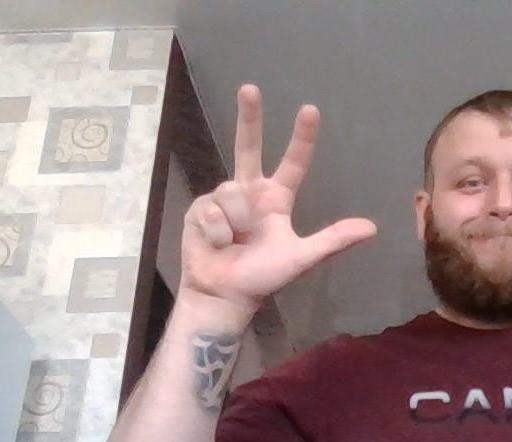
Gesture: three2